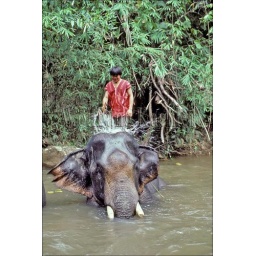
North thailand, outside chiang mai, elephant work camp, elephants being washed in river